Apollo's Fire (book)

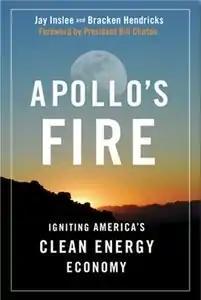

Apollo's Fire: Igniting America's Clean Energy Economy is a 2007 book by Washington State Governor Jay Inslee and researcher Bracken Hendricks. Inslee first proposed an Apollo-scale program, designed to galvanize the nation around the urgent goal of solving the environmental and energy crises, in the "Seattle Post-Intelligencer" in 2002. Eventually, Inslee co-authored "Apollo's Fire", in which he says that through improved federal policies, the United States can wean itself off of its dependence on foreign oil and fossil fuel, create millions of green-collar worker jobs, and stop global warming. Along these lines, he has been a prominent supporter of the Apollo Alliance.